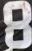
Number: 8